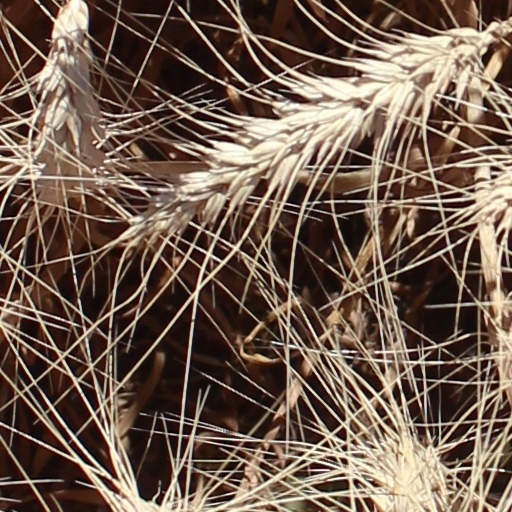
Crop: wheat